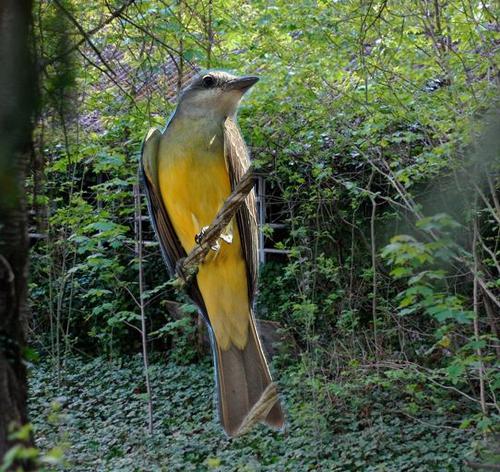
Bird species: Tropical_Kingbird
Bird type: landbird
Background: land